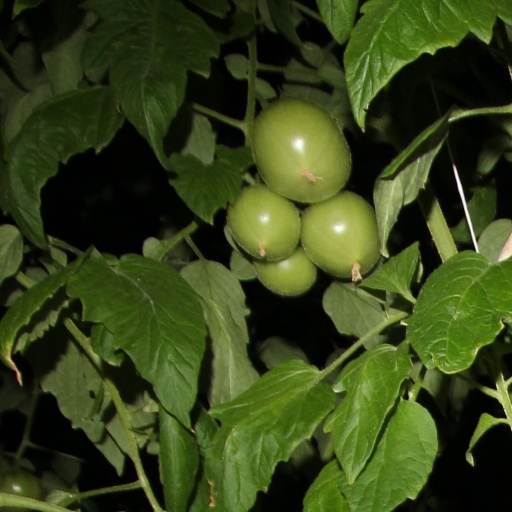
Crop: tomato